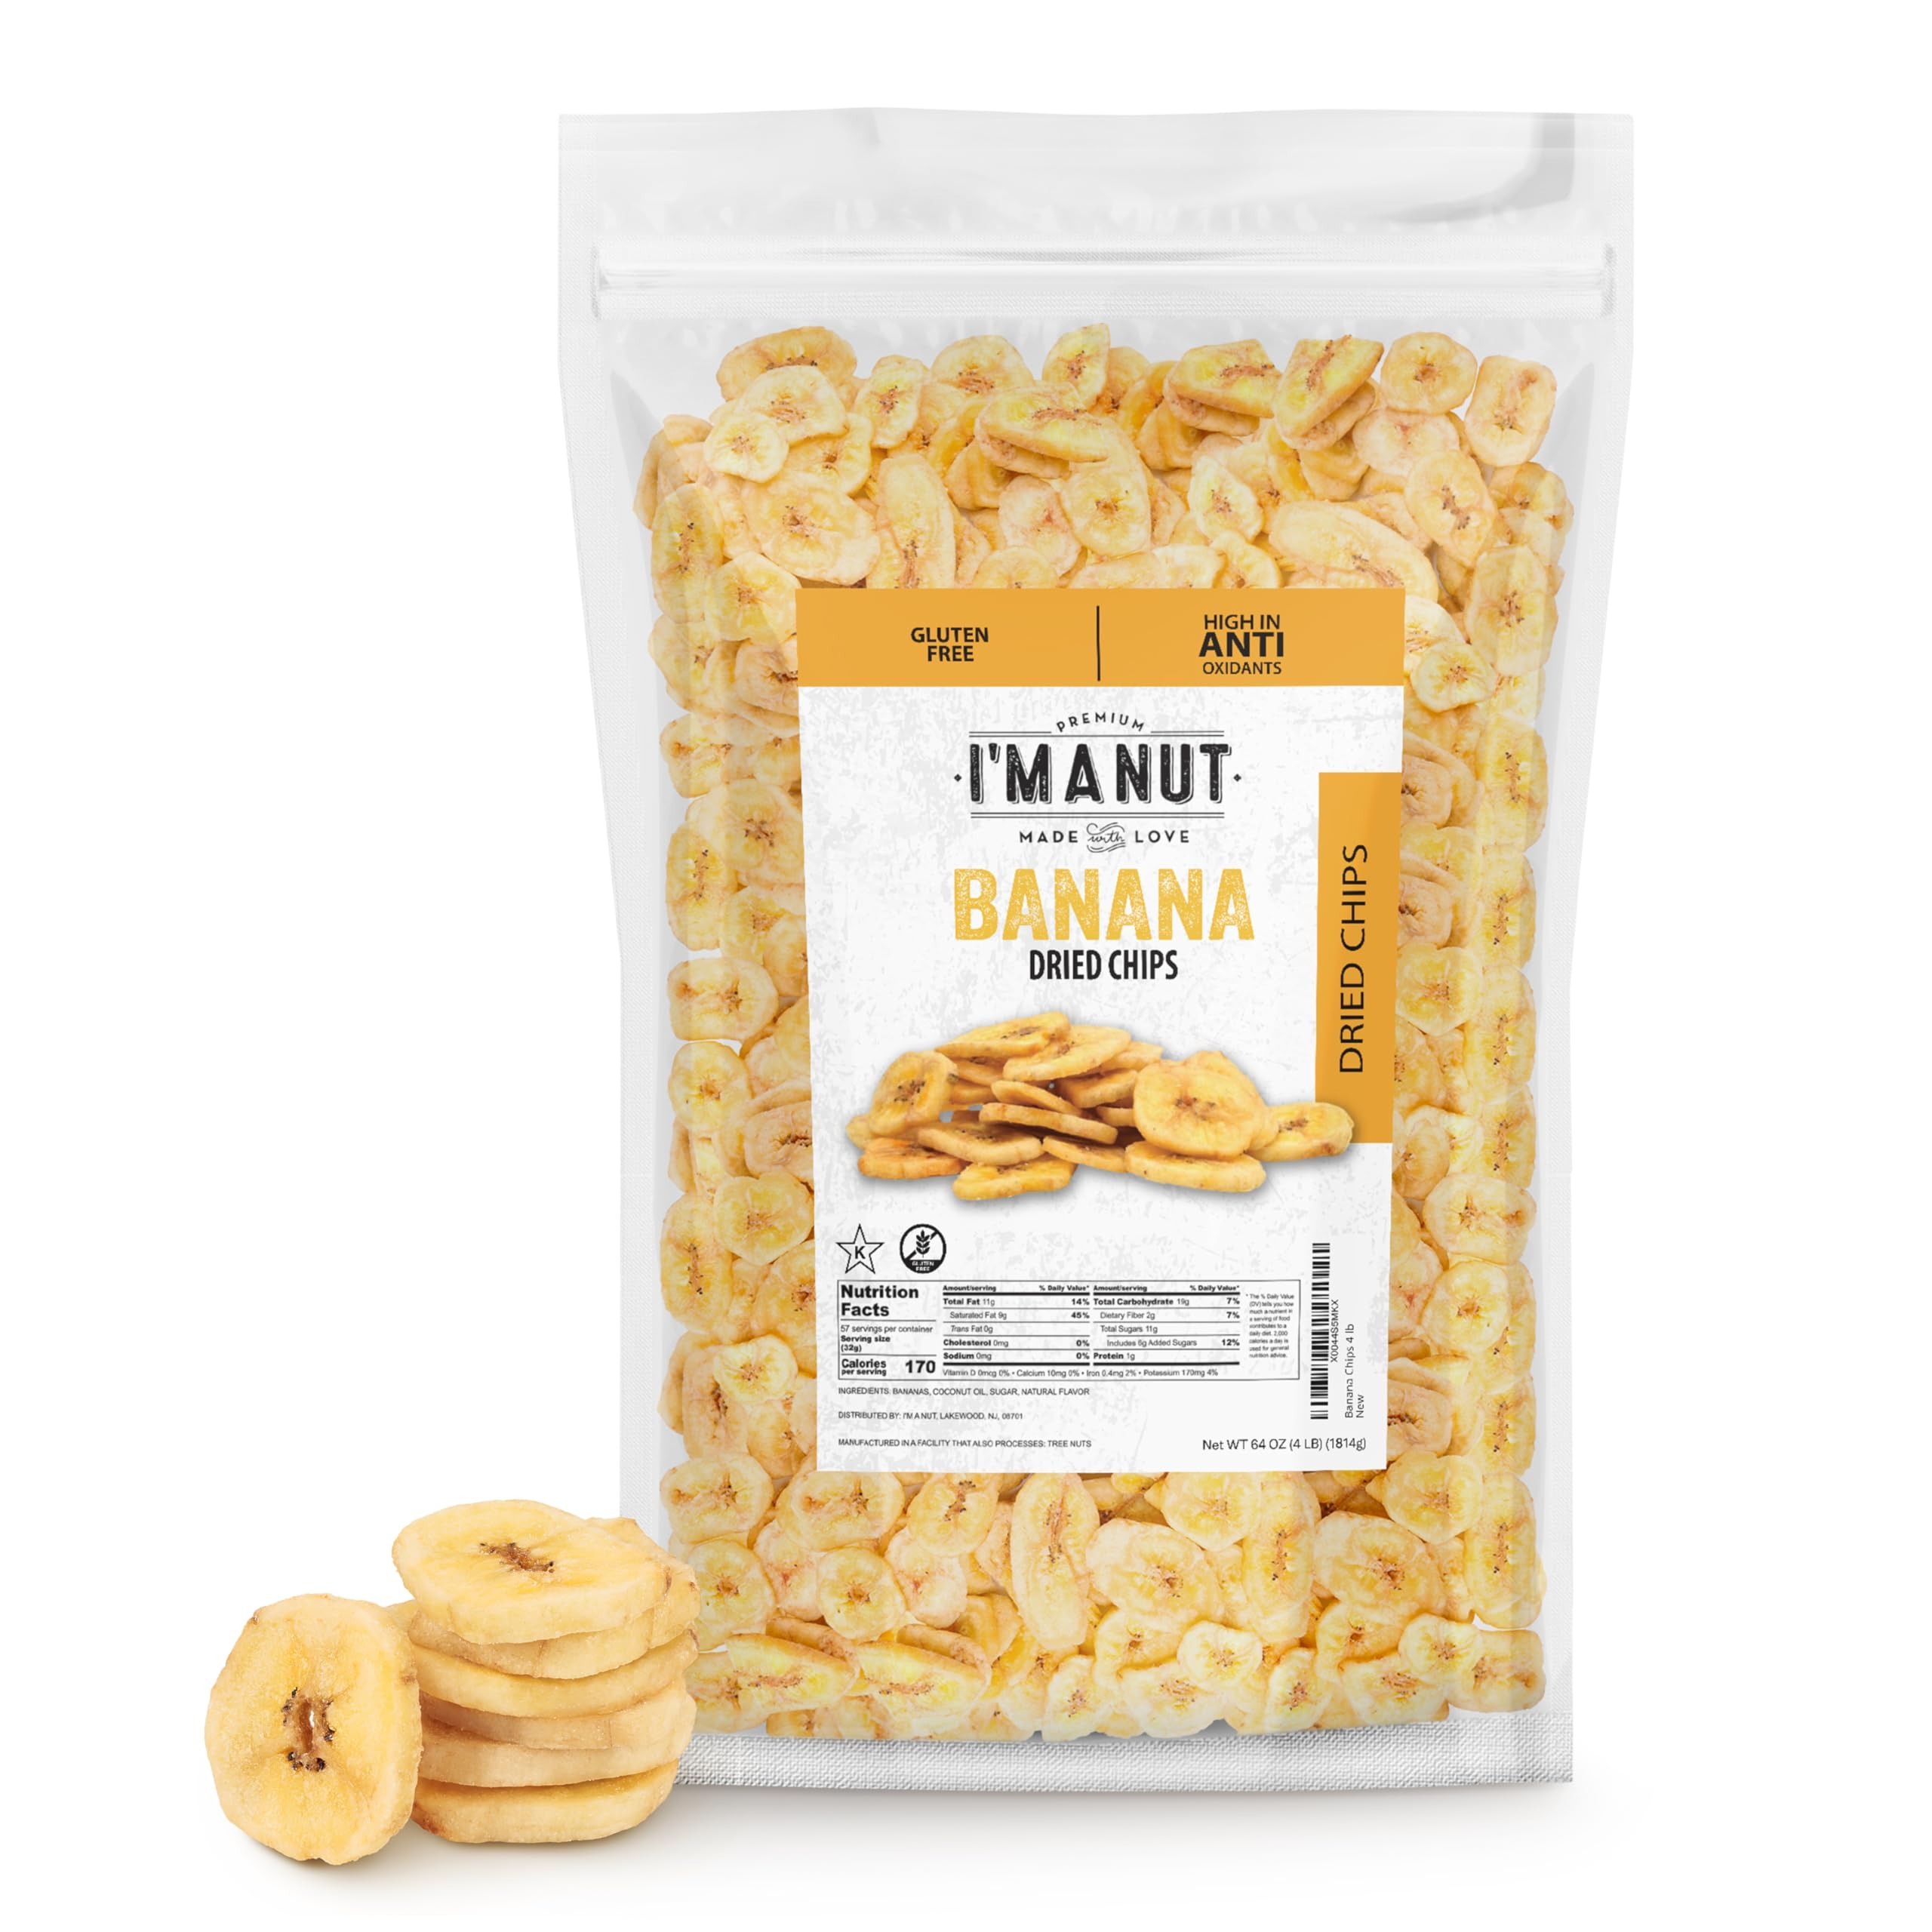
Item Name: Premium Dried Banana Chips 16oz | Non-GMO, Batch Tested Gluten & Peanut Free | Ethically Sourced for Guilt-Free Snacking | Fresh, Crispy & Sweetened for Delicious Flavor
Bullet Point 1: Deliciously Sweet & Satisfyingly Crunchy: Indulge in our premium dried banana chips, sweetened to perfection for a naturally satisfying crunch. The ideal guilt-free snack to satisfy your sweet tooth, while delivering a delightful balance of flavor and texture.
Bullet Point 2: Ethically Sourced, Better for the Planet: We take pride in responsible sourcing to bring you the finest banana chips while supporting sustainable farming practices. Snack confidently knowing you’re choosing a product that cares for people and the planet.
Bullet Point 3: Non-GMO & Batch Tested for Purity: Your health is our priority. Our banana chips are Non-GMO and batch tested gluten & peanut free, ensuring safety and quality for allergy-sensitive customers. Every bag meets the highest standards, offering peace of mind with every bite.
Bullet Point 4: Healthy Snack on The Go: Enjoy the sweet & tangy goodness of these preservative free banana chips all year long. A taste of tropical flavor in every bite. perfect for snacking, adding to trail mixes, topping yogurt, or boosting flavor in baking and desserts.
Bullet Point 5: Freshness & Quality You Can Taste: Expertly prepared and packaged for freshness and crisp texture, our banana chips deliver superior quality with every crunch. Taste the difference of premium ingredients that make every bite deliciously satisfying.
Product Description: <p><strong>A Healthy, Tasty and Crunchy Snack for All Ages!</strong></p><p>I'm a Nut Dried Banana Chips are a deliciously healthy way to add a burst of tropical flavor to your daily snack routine! Sweet, crunchy and flavorful healthy snacks without compromising on taste.</p><p>Our banana chips are sourced from the freshest, ripest bananas, ensuring you get a taste of the tropics in every bite. These healthy chips are not just a treat for your taste buds but also a wholesome snack option. Packed with essential nutrients, they make an ideal snack for kids and adults alike. Each bite delivers essential nutrients like potassium for heart health, dietary fiber for digestion, and antioxidants to combat oxidative stress.</p><p>Our banana chips are Gluten Free, Non-GMO, and contain no additives or preservatives. these banana chips are more than just a snack—they're a culinary companion. Enjoy them as a standalone snack or add them to your favorite recipes, or a sweet addition to your trail mix.</p><p>Add these to your appetizers snack at your next party, picnic, or a healthy daily snack to give your family and guests - a healthy snack option that they will truly appreciate!</p><p>At "I'm a Nut," we’re as passionate about the planet as we are about great food. Our Banana Chips are sourced with care from suppliers who follow environmentally friendly and ethical practices, ensuring quality with a commitment to sustainability. Elevate your snacking game and enjoy a taste of the tropics with our premium banana chips - a sweet, satisfying, and guilt-free treat.</p>
Value: 16.0
Unit: Ounce

Price: 11.99